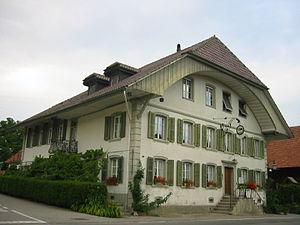
Farms in the canton of Bern
L'architecture rustique en Suisse désigne les modes traditionnels de construction des maisons campagnardes en Suisse qui diffèrent selon la localisation géographique où l'on distingue le Plateau suisse, le Jura et les Alpes.